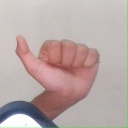
अक्षर: त